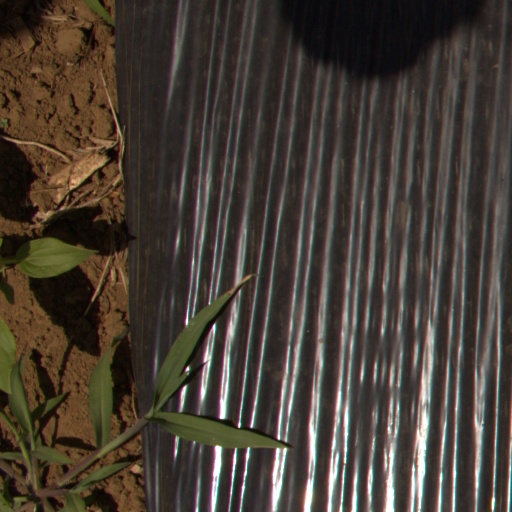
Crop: Jerusalem artichoke